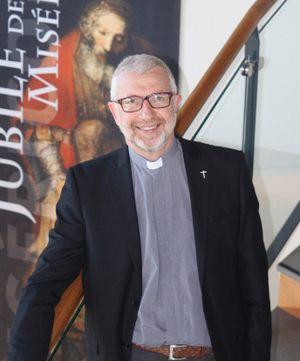
Mgr Bertrand Lacombe
Bertrand Lacombe, né le 5 novembre 1966 à Montpellier, est un prélat catholique français, évêque auxiliaire de Bordeaux depuis 2016. Il est élu, le 2 octobre 2019, administrateur diocésain par le Collège des consulteurs du diocèse de Bordeaux, charge qu'il occupe jusqu'au 26 janvier 2020.